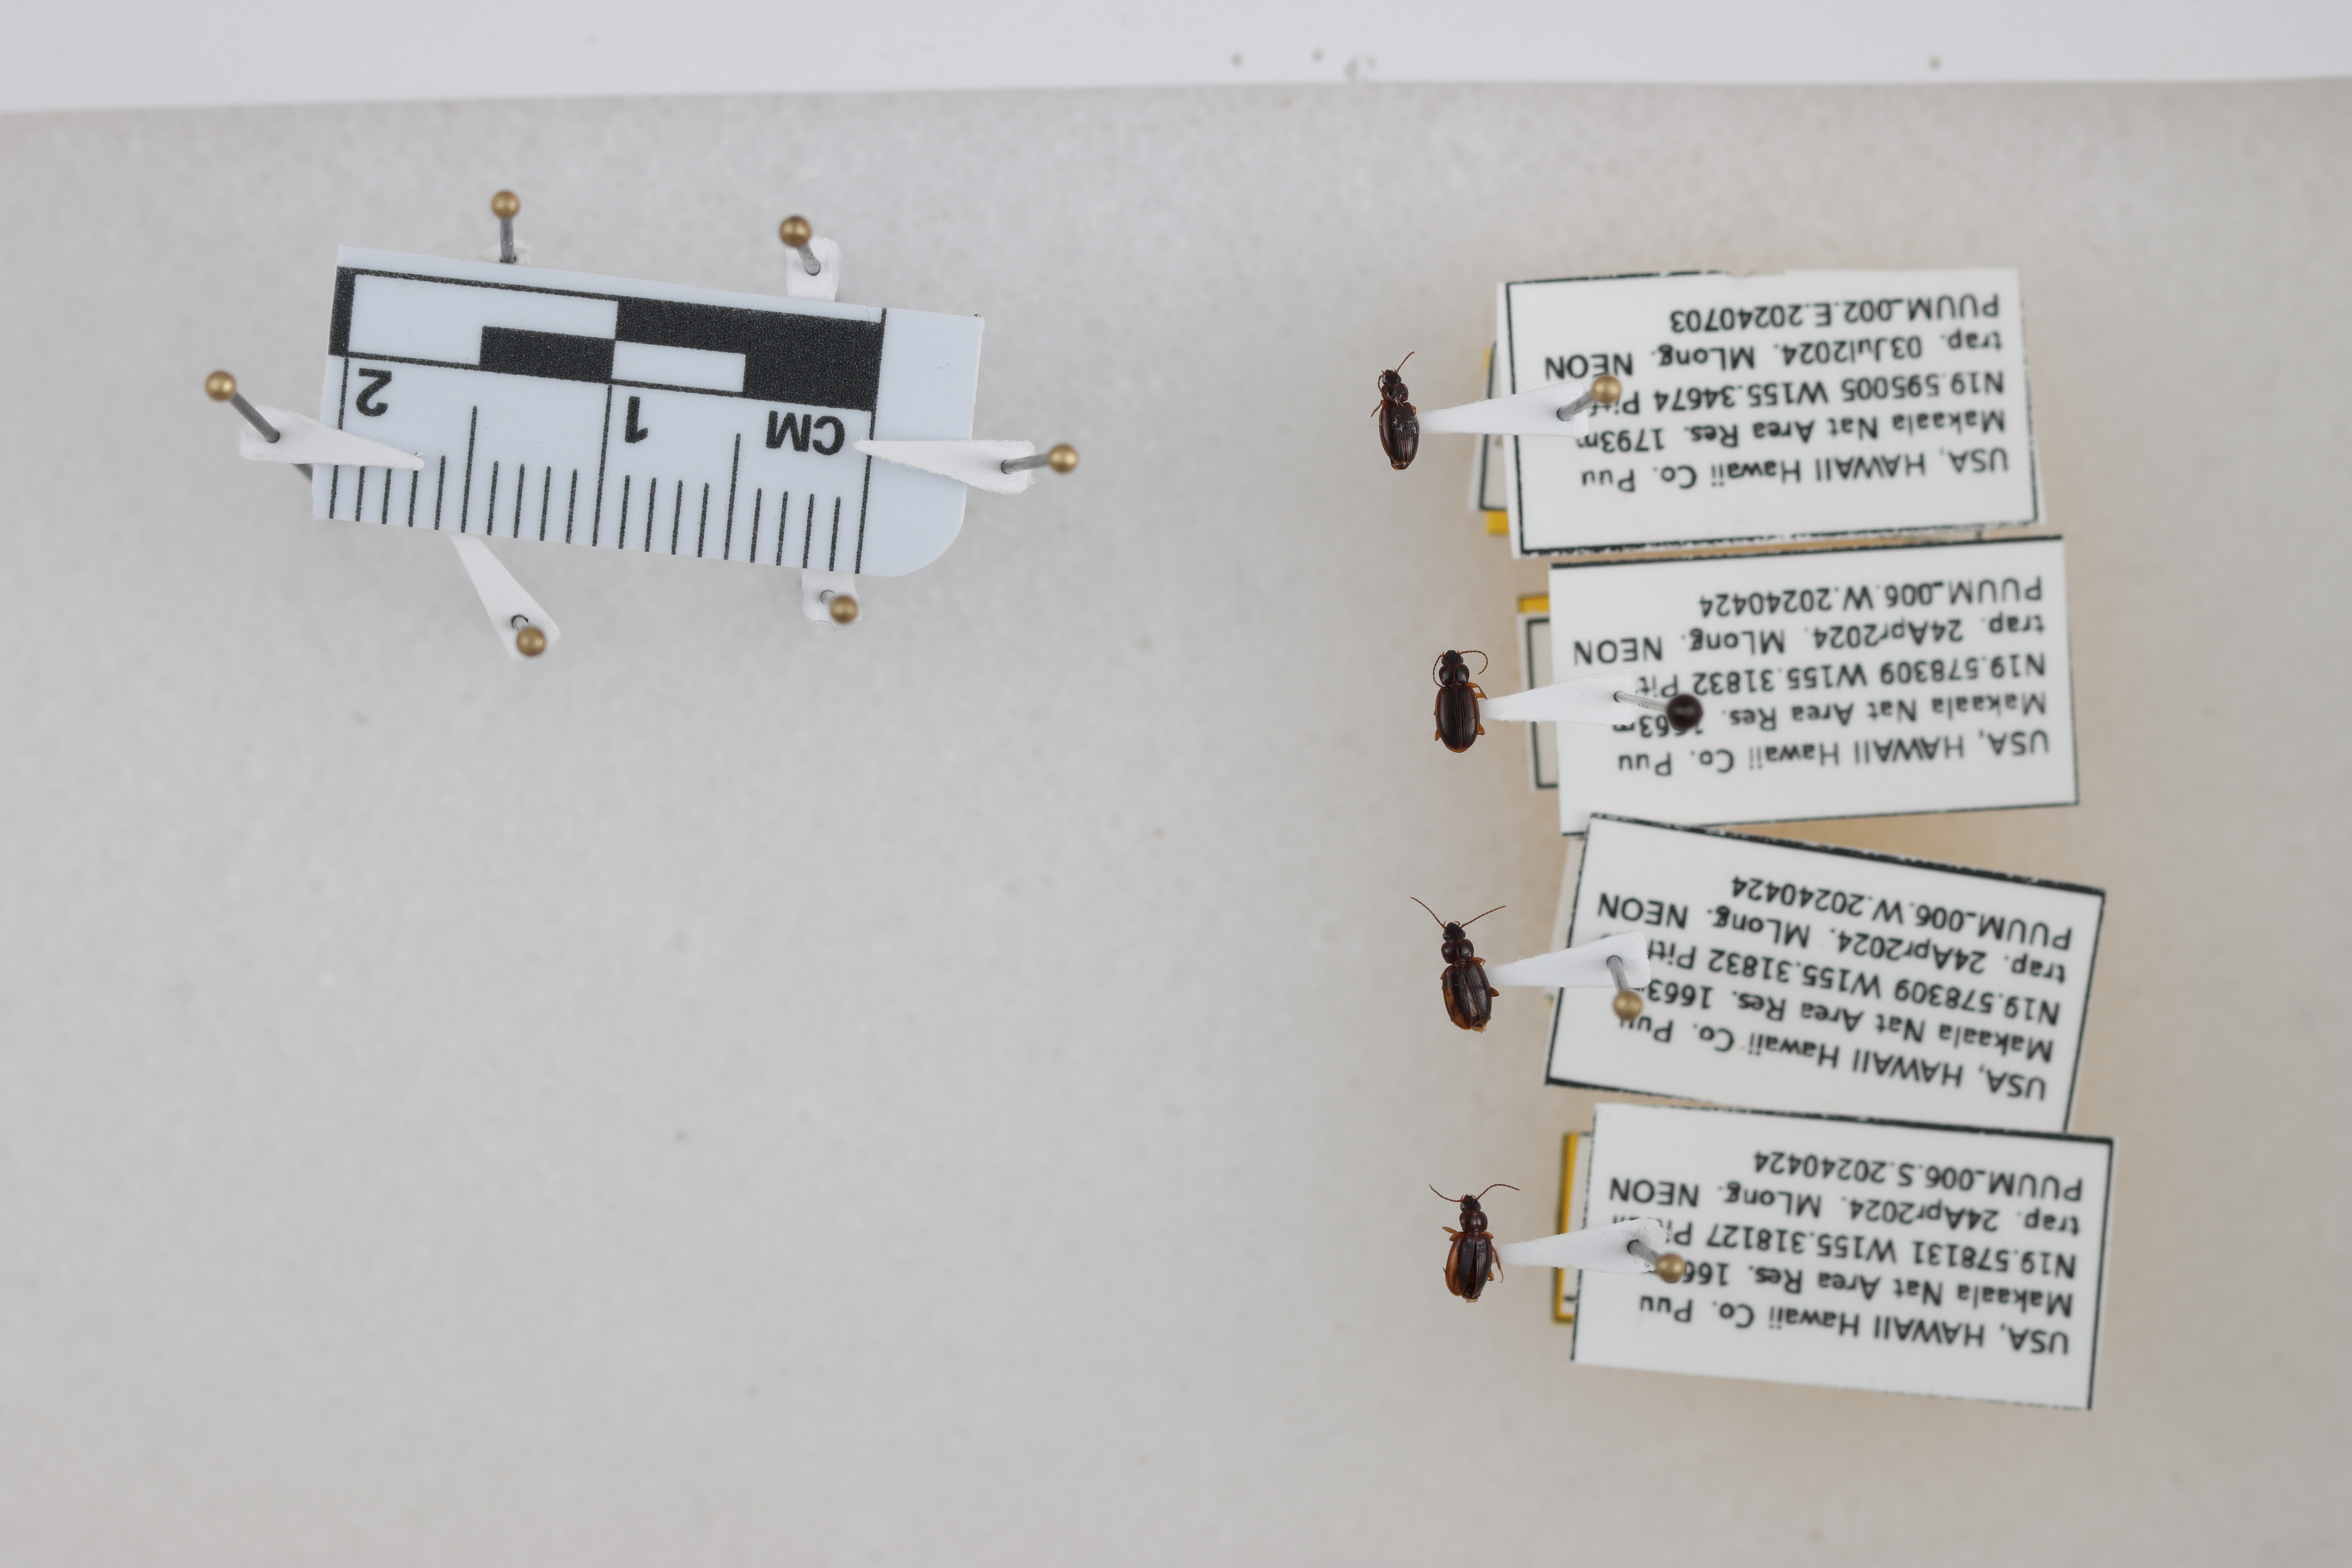
Beetle 1 — elytra length: 0.226 cm, elytra max width: 0.145 cm, basal pronotum width: 0.076 cm

Beetle 2 — elytra length: 0.236 cm, elytra max width: 0.164 cm, basal pronotum width: 0.086 cm

Beetle 3 — elytra length: 0.243 cm, elytra max width: 0.154 cm, basal pronotum width: 0.092 cm

Beetle 4 — elytra length: 0.232 cm, elytra max width: 0.149 cm, basal pronotum width: 0.082 cm